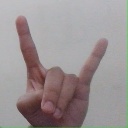
अक्षर: श